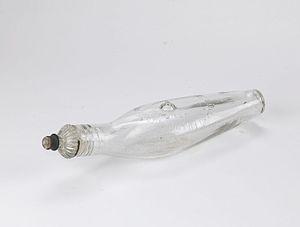
Le biberon, ou bouteille en Suisse, est un ustensile utilisé pour l'allaitement artificiel. Il se présente aujourd'hui sous la forme d'un flacon gradué de contenance réduite muni d'une tétine. Depuis son invention, le biberon a connu une multitude d’améliorations, d’innovations, certaines malheureuses, d’autres essentielles.